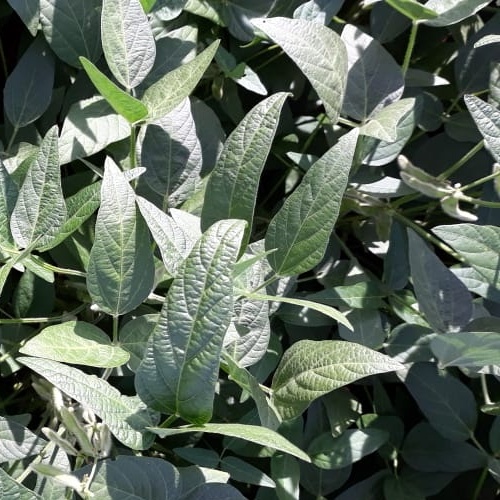
Label: Healthy